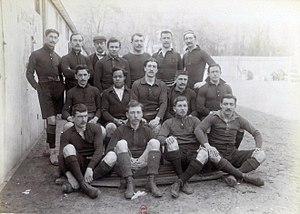
Le championnat de France de rugby à XV de première série 1900-1901 est remporté par le Stade français qui bat le SBUC en finale.